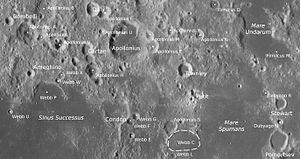
Apollonius est un cratère d'impact sur la face visible de la Lune. Le nom fut officiellement adopté par l'Union astronomique internationale en 1935, en référence à Apollonius de Perga.
"Cartan est un petit cratère lunaire situé sur le bord oriental de la face visible de la Lune. Il se trouve à l'ouest du cratère Apollonius. Le rebord est circulaire avec un petit cratère le long du côté oriental. Un cratère plus petit est rattaché à la bordure sud et lui-même est également rattaché à la bordure nord du cratère satellite ""Apollonius H"", formant une chaîne de petits cratères.
"Petit est un cratère lunaire situé sur le bord oriental de la face visible de la Lune. Il se trouve sur le bord nord-ouest de la Mare Spumans et au sud-est du cratère Apollonius, mais au nord d'un des cratères satellites d'Apollonius dénommé ""Apollonius S"". Le fond du cratère est plat.